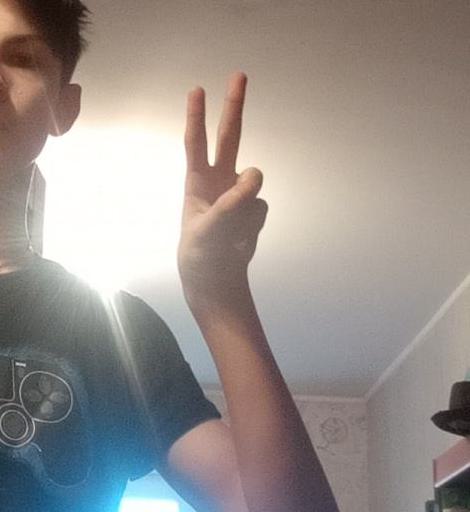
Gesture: peace